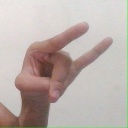
अक्षर: च